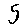
Label: 5